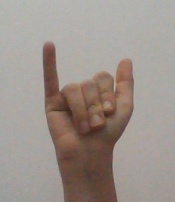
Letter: ya